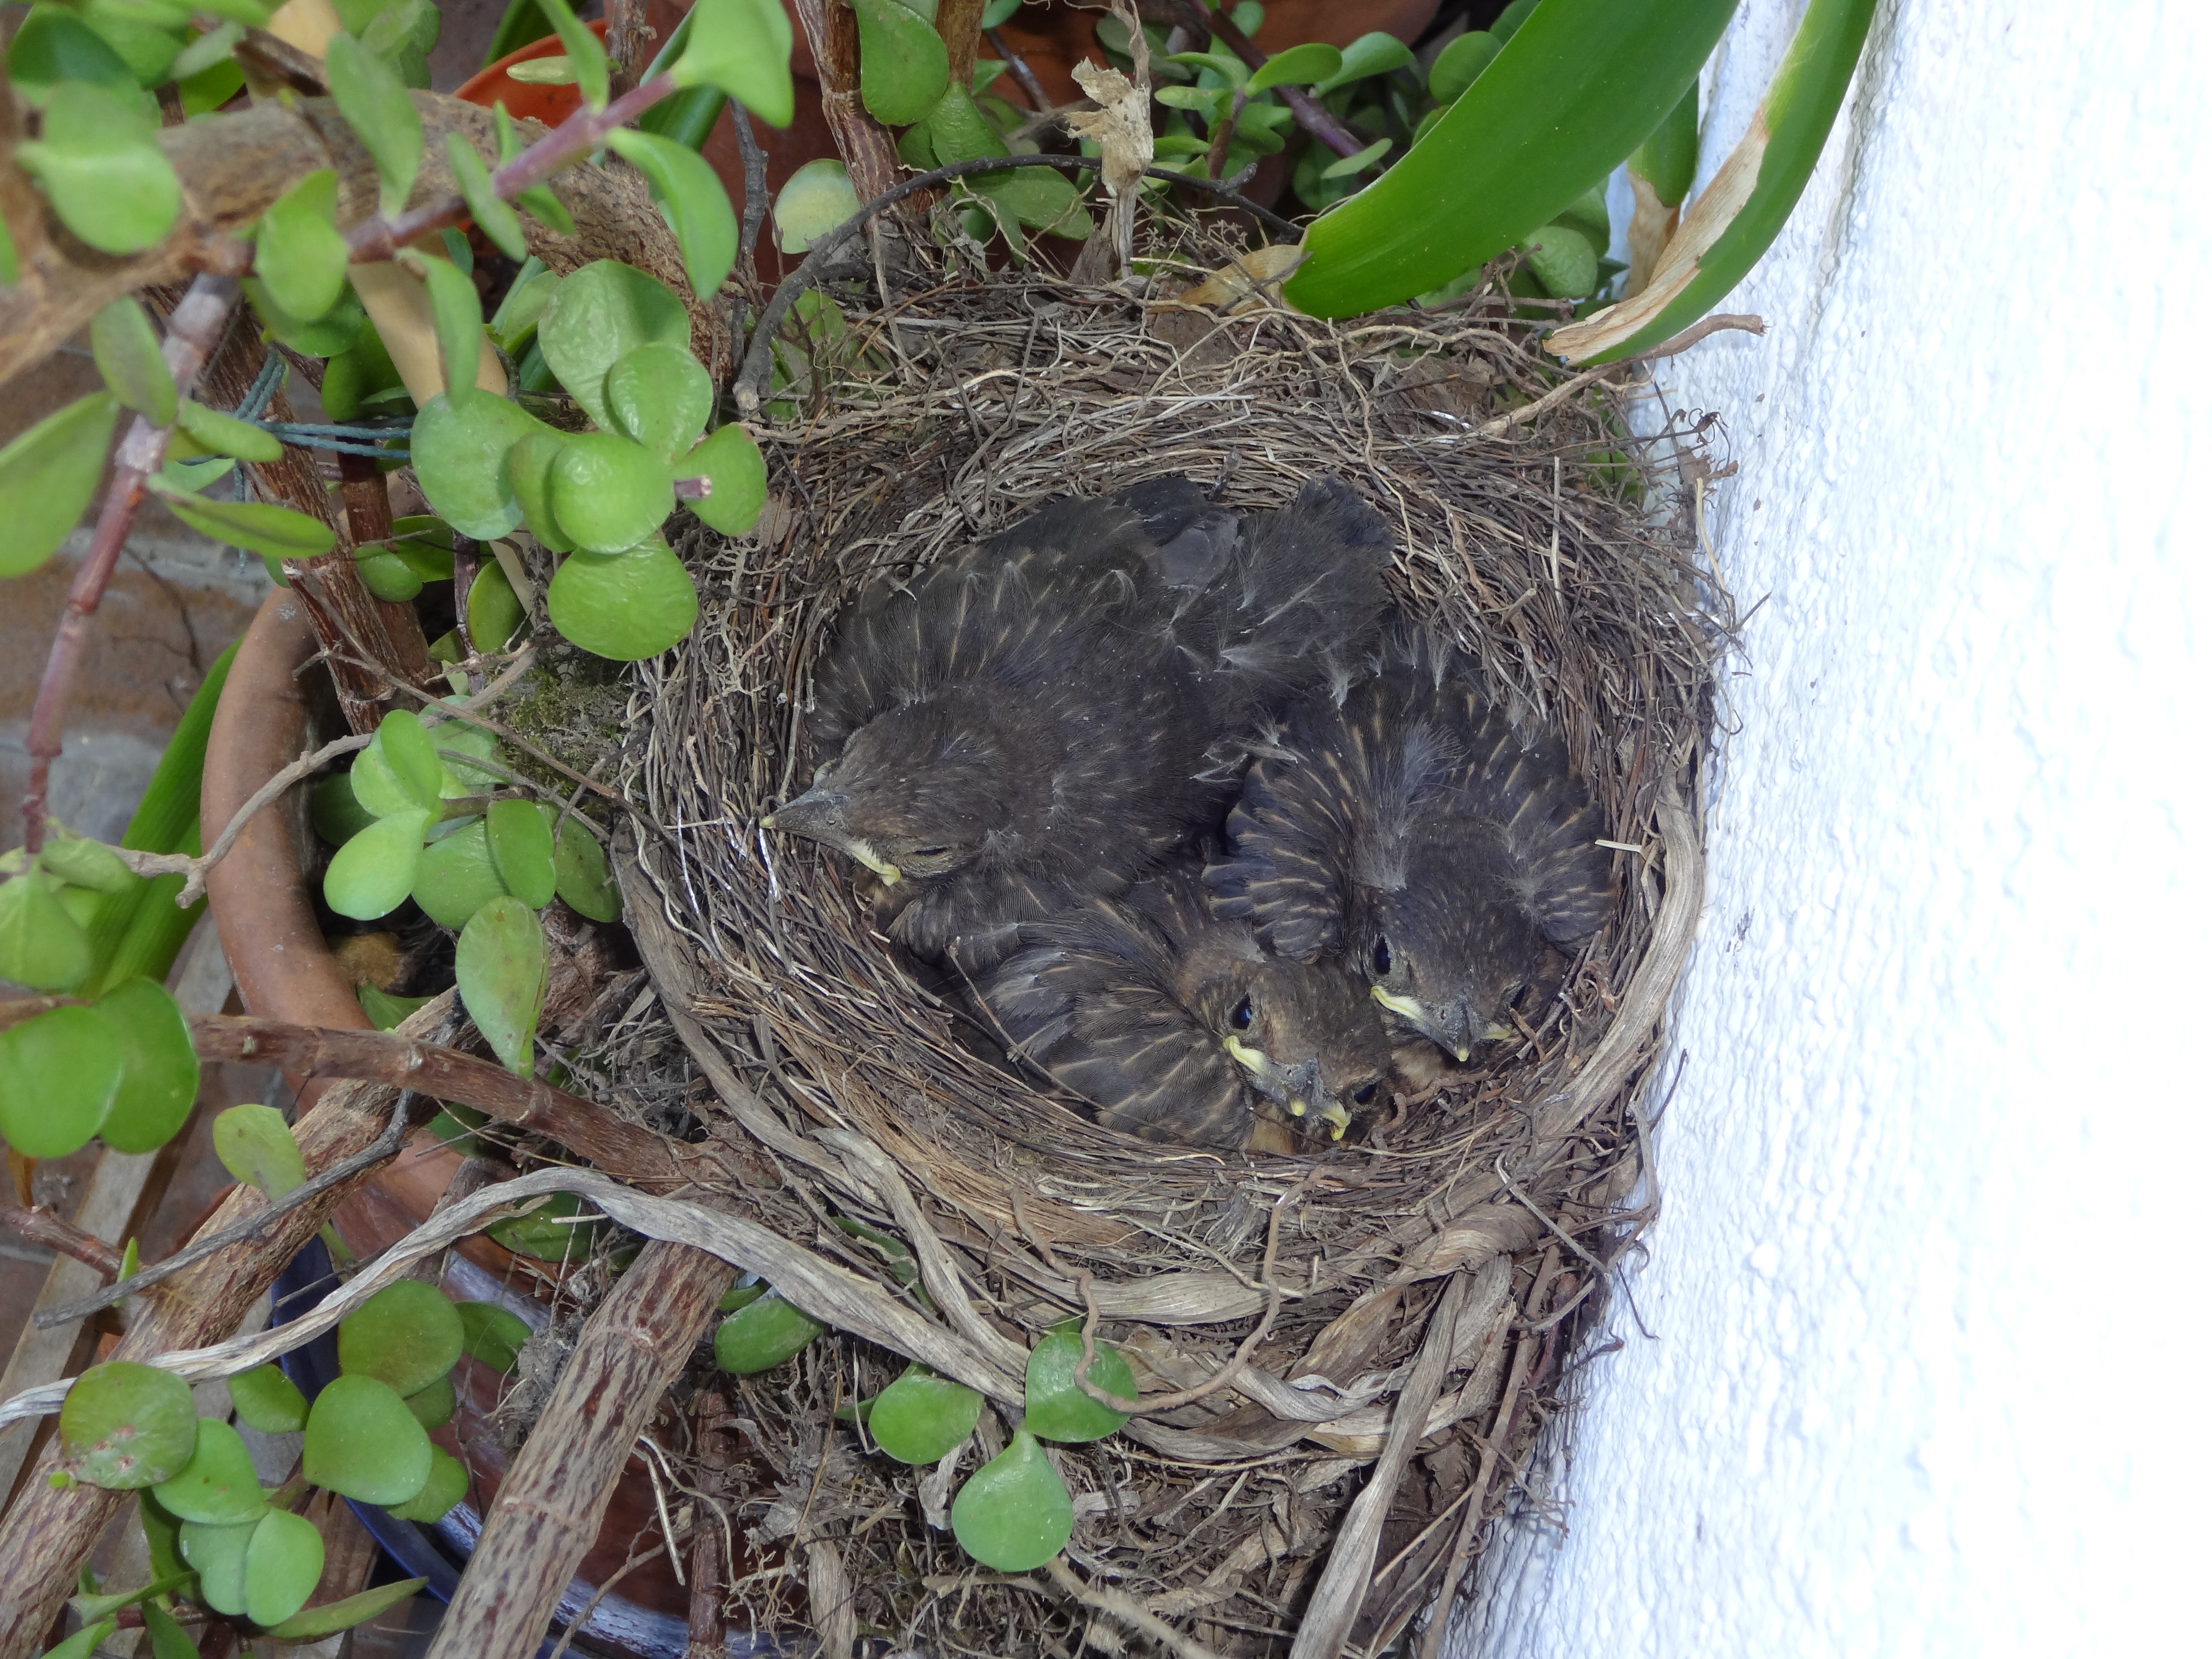
branch, bird, black, fauna, bird nest, nest, chicks, blackbirds, bird's nest, young birds, perching bird